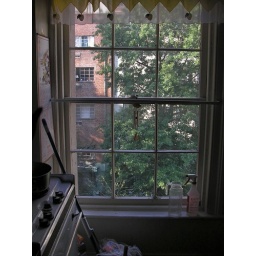
this is the window to the right of the stove in the previous picture